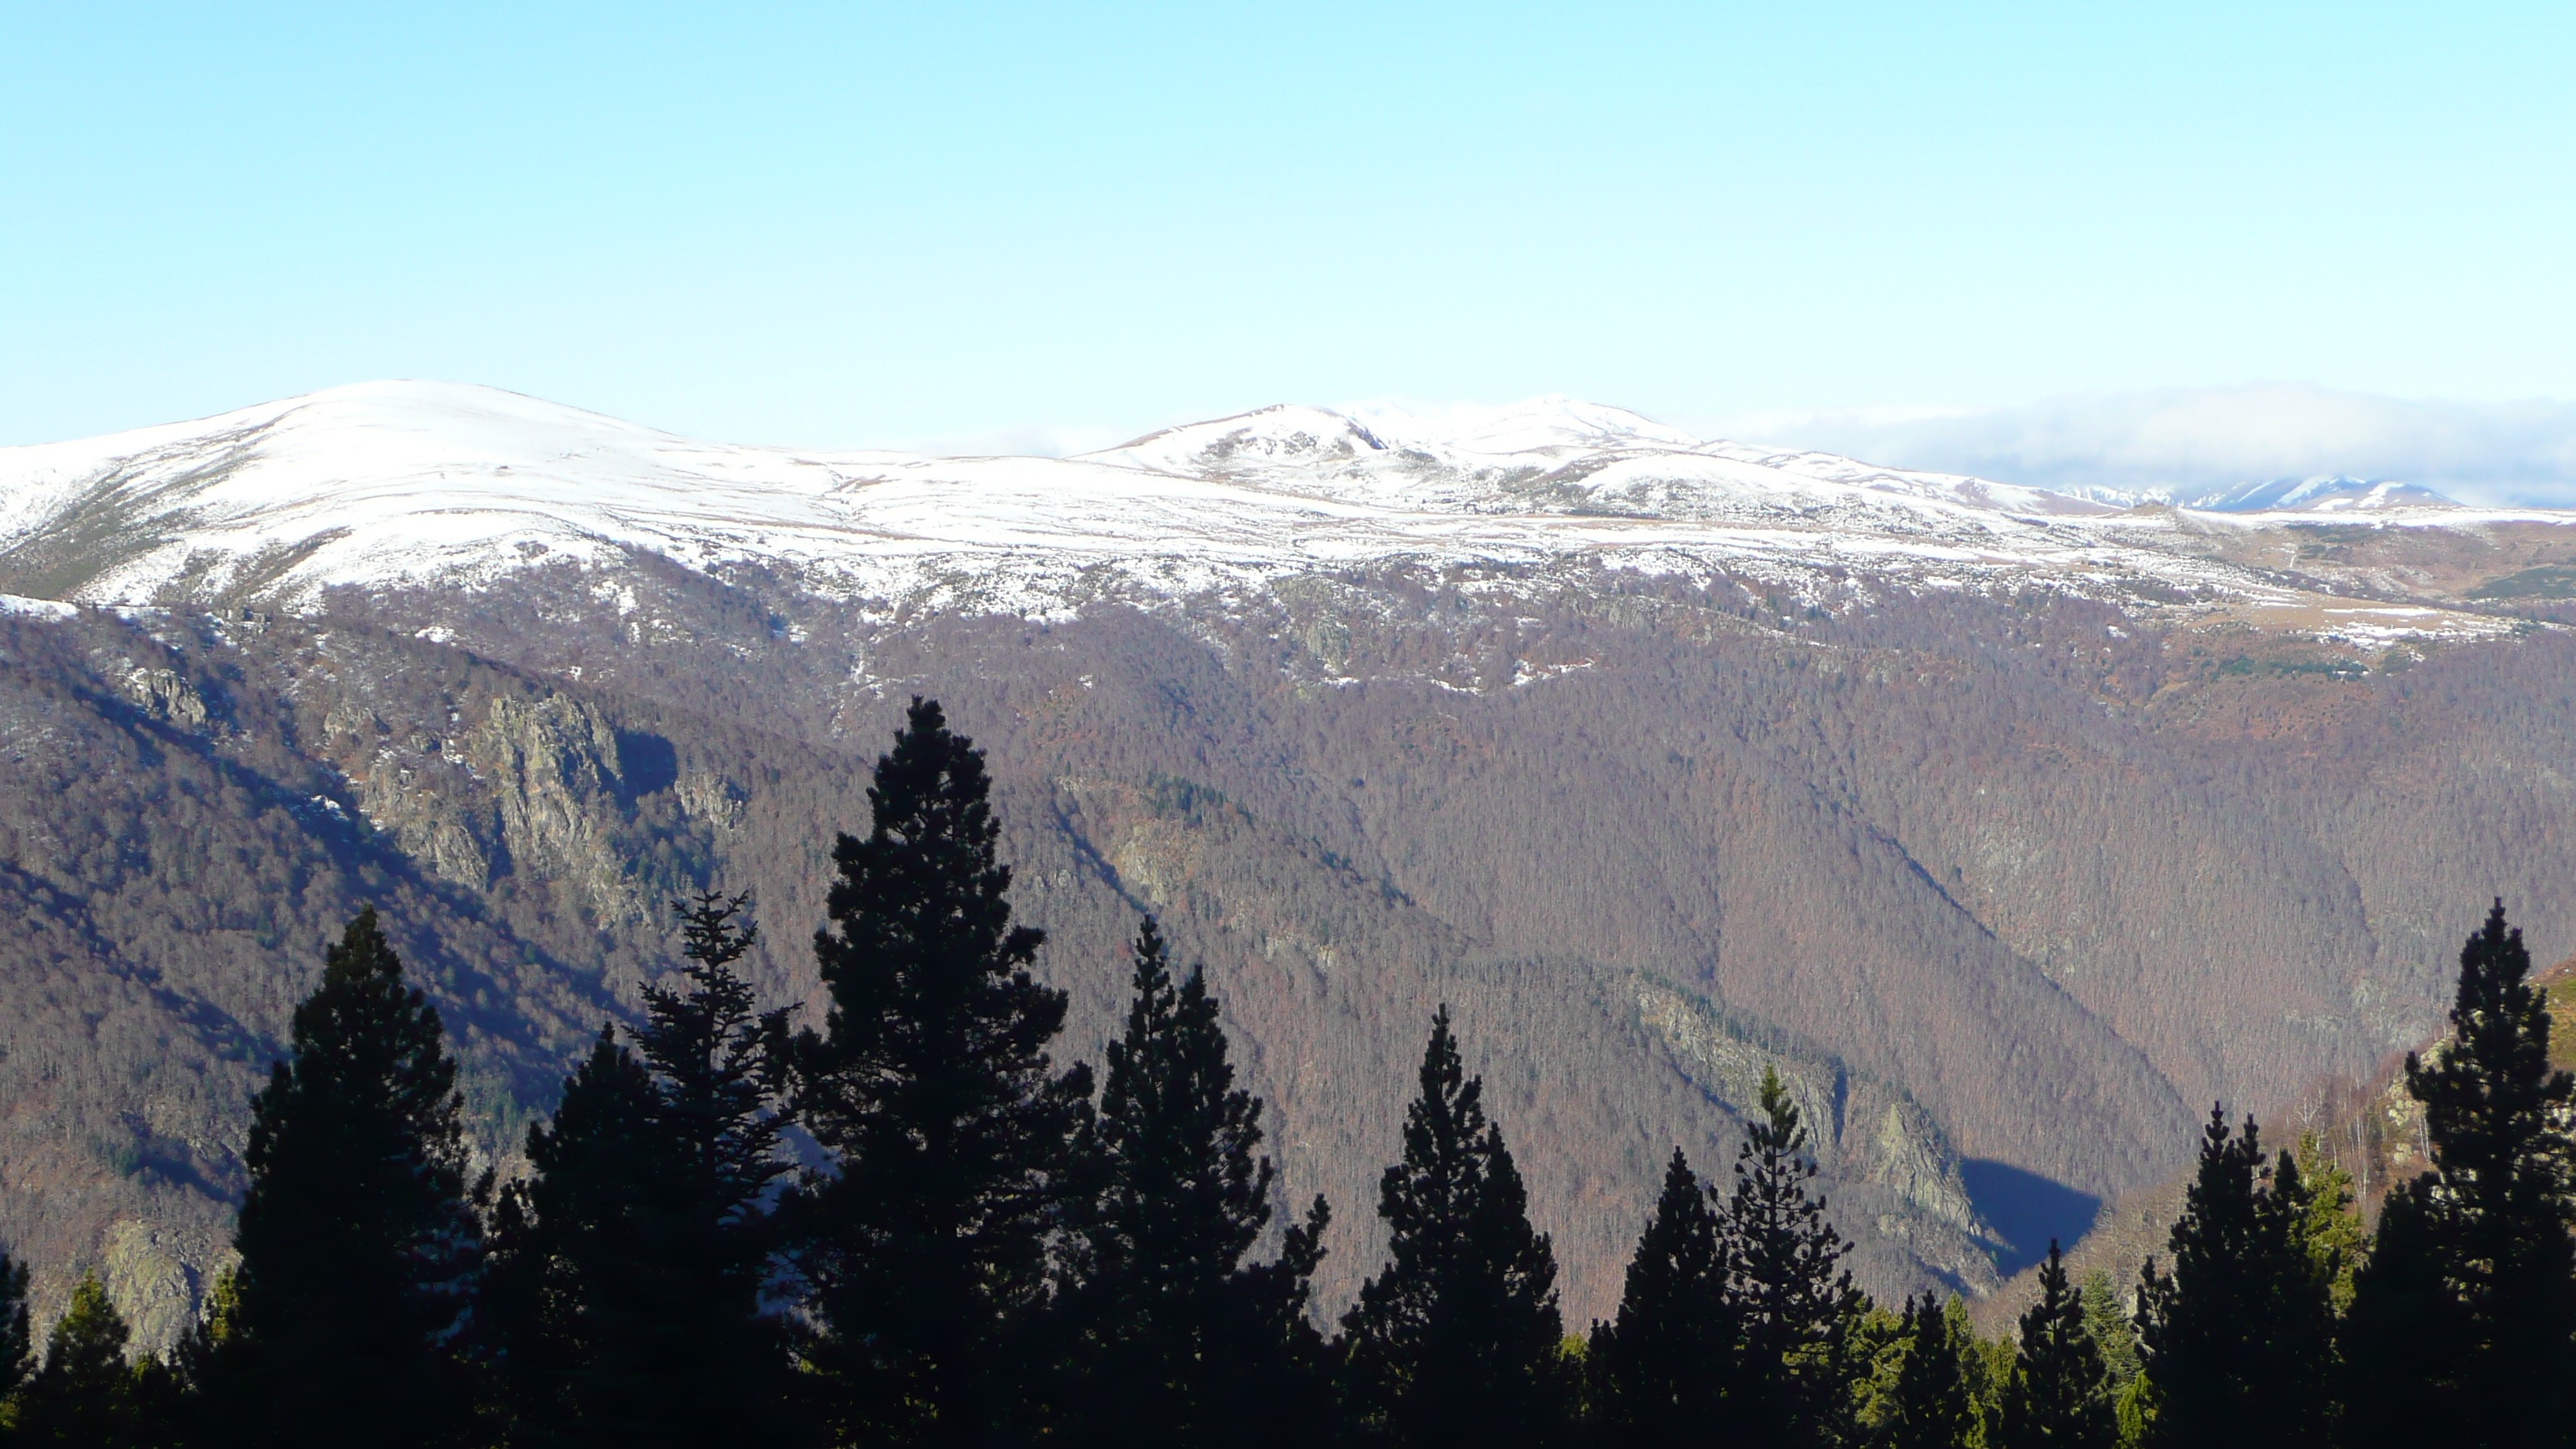
landscape, tree, nature, wilderness, mountain, snow, winter, mountain range, weather, snowy, fir, ridge, summit, mountains, alps, plateau, fell, cirque, landform, mountain pass, geographical feature, mountainous landforms